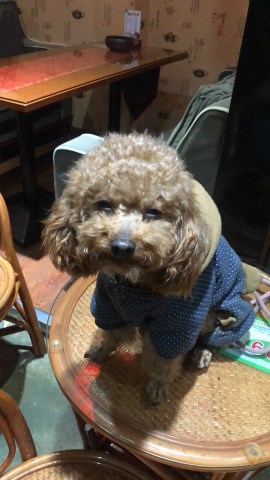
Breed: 7449-n000128-teddy